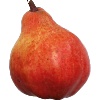
Label: red_pear